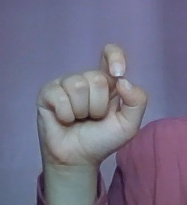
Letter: fa